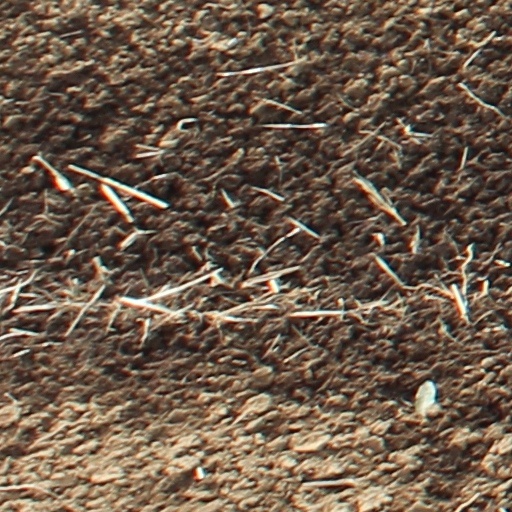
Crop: wheat